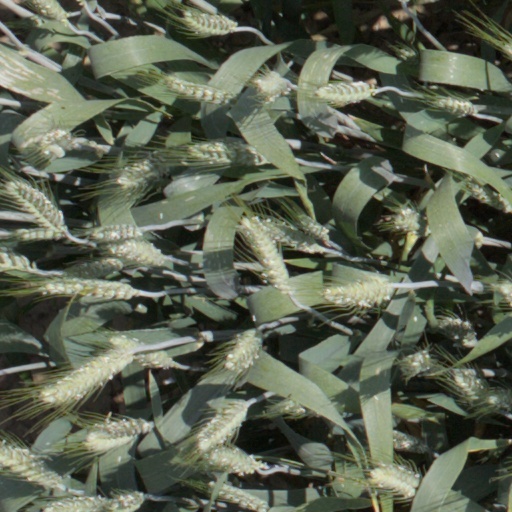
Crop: wheat